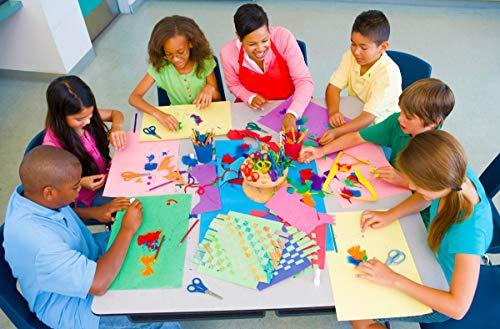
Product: SunWorks Construction Paper, 10 Assorted Colors, 12" x 18", 100 Sheets
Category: Arts, Crafts & Sewing | Crafting | Paper & Paper Crafts | Paper | Construction Paper
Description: Contains 100 sheet of 10 assorted colors.
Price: $9.78
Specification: ASIN:B002LARR8A|ShippingWeight:2.45pounds(Viewshippingratesandpolicies)|DomesticShipping:ItemcanbeshippedwithinU.S.|InternationalShipping:ThisitemcanbeshippedtoselectcountriesoutsideoftheU.S.LearnMore|DateFirstAvailable:August1,2009